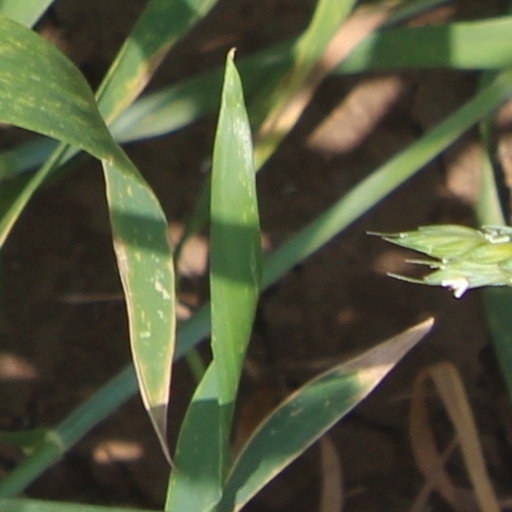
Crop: wheat